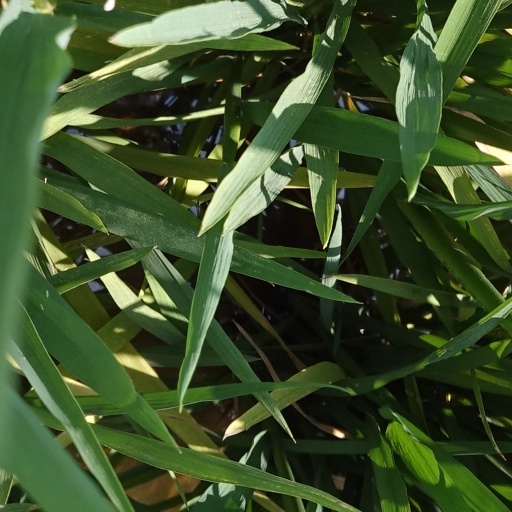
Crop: rice